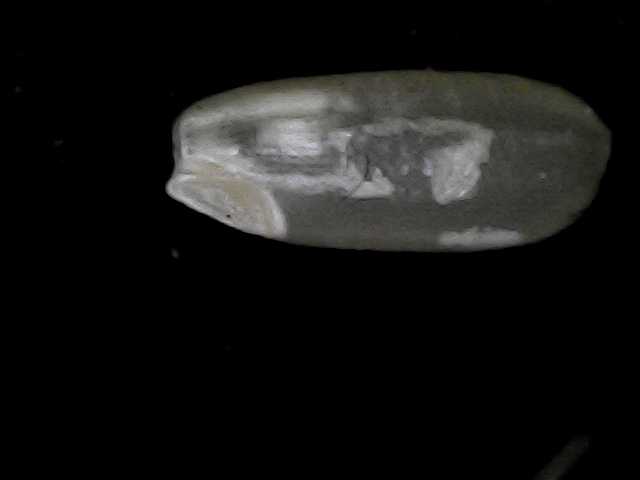
Rice variety: BD95